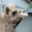
Label: camel